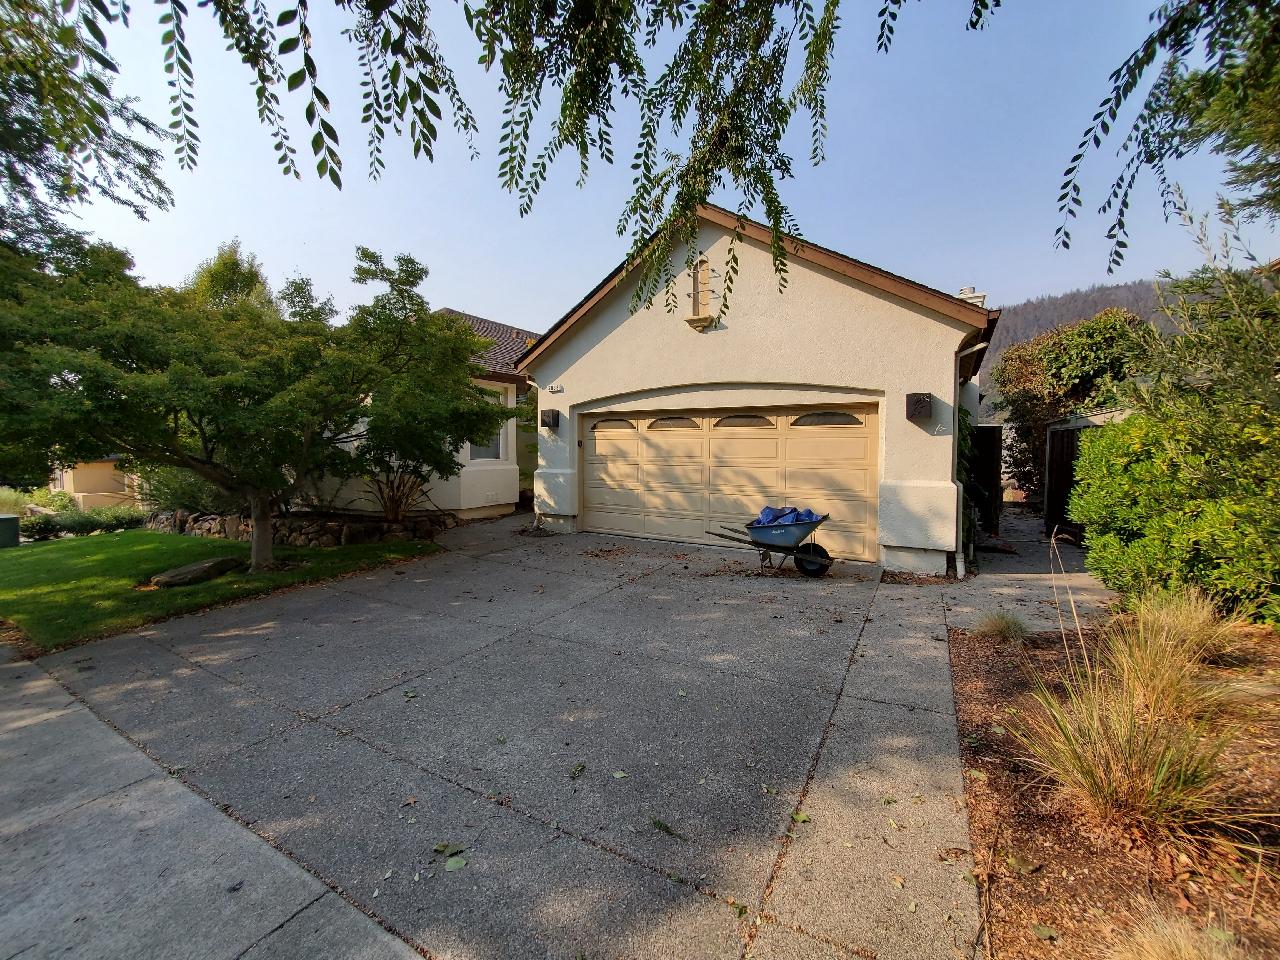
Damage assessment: affected